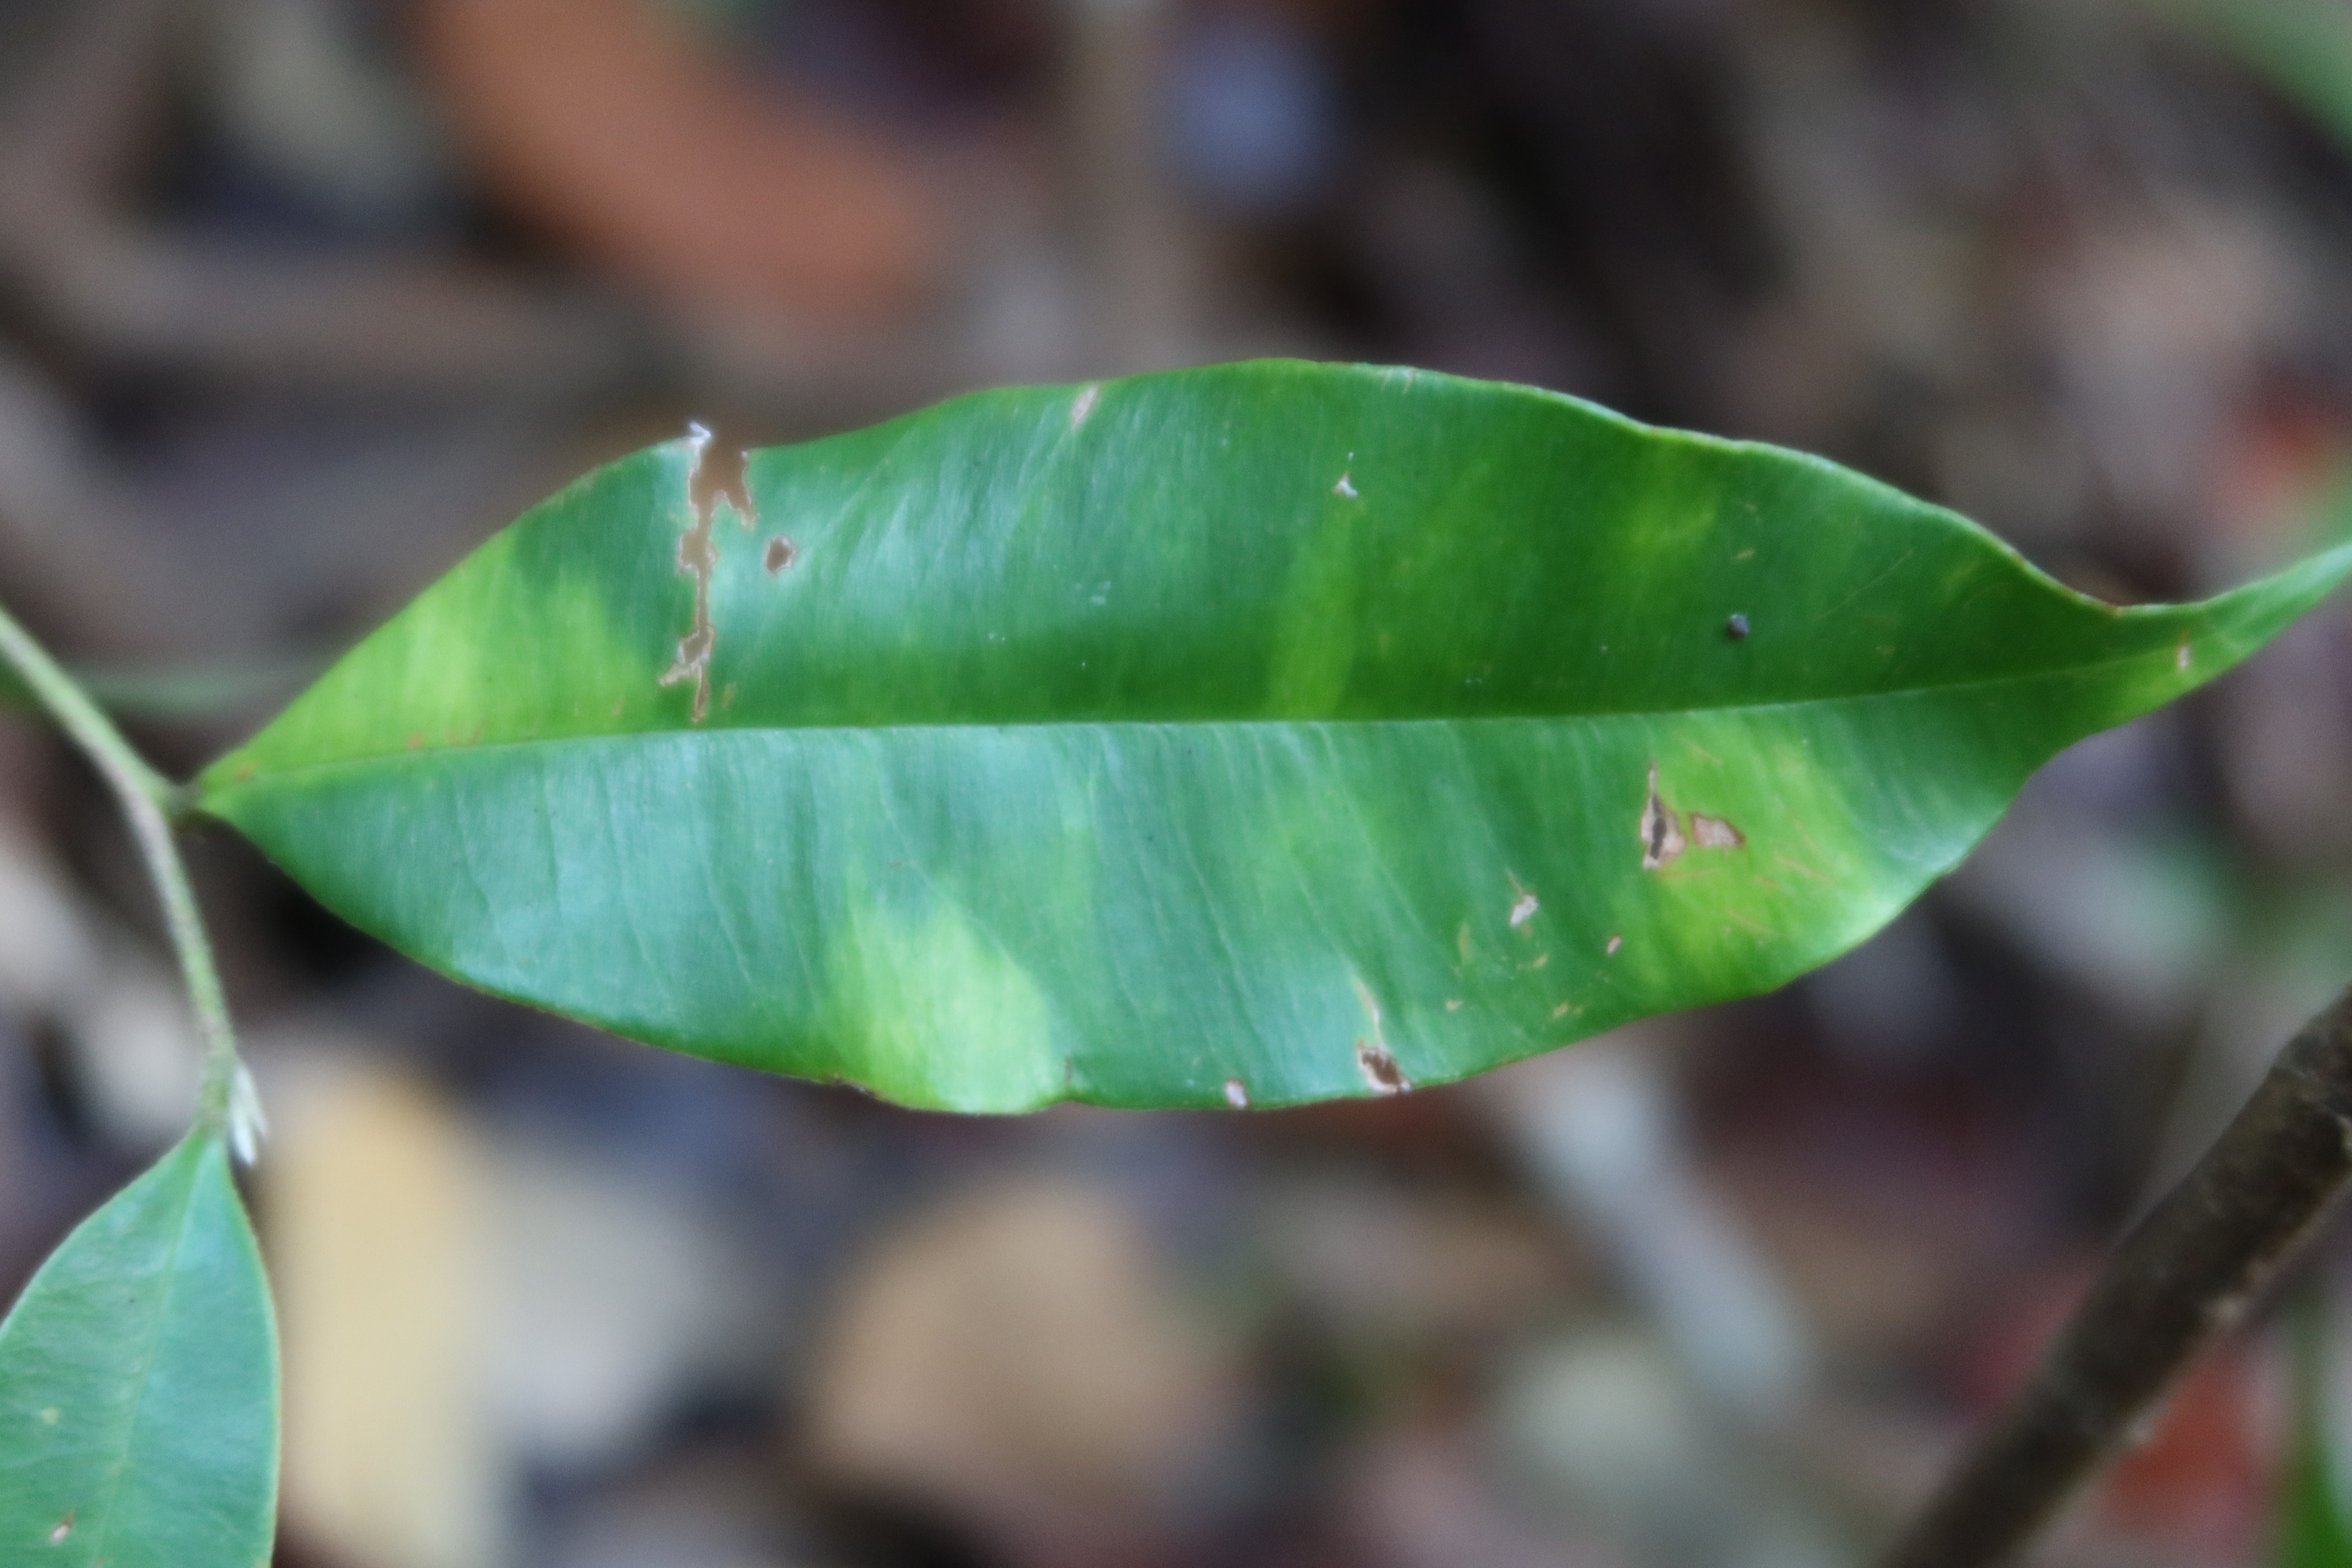
Label: Brown spots